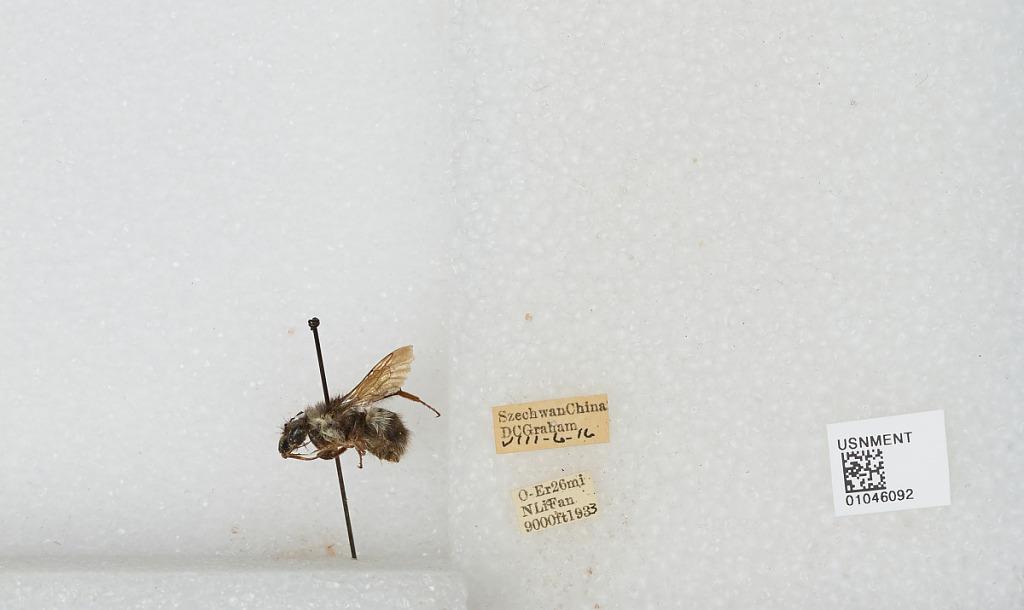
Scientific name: Bombus sp.
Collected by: D. Graham
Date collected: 1933-8-6
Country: China
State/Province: Sichuan
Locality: O-Er 26mi N Li Fan